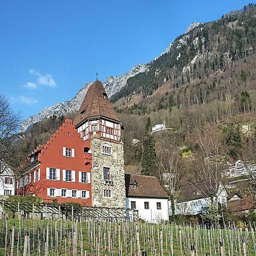
Red House